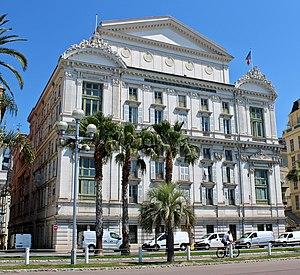
L’opéra de Nice est un théâtre lyrique municipal situé dans le Vieux-Nice. Il est géré par la ville de Nice en régie municipale directe et compte 1 083 places.